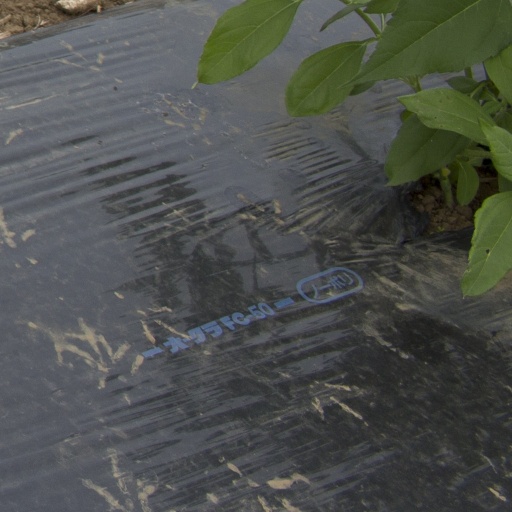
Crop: Jerusalem artichoke